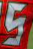
Number: 5